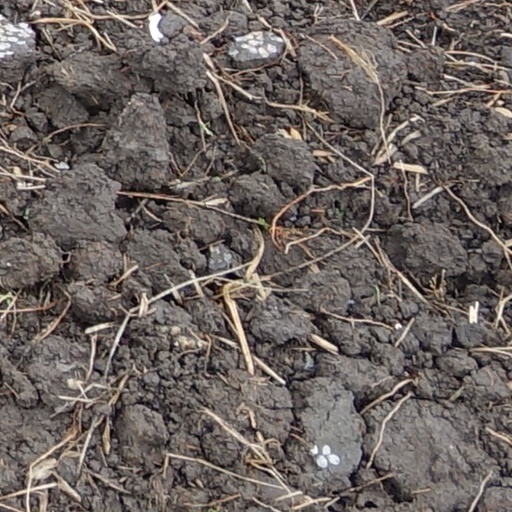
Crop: wheat